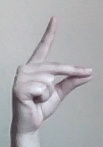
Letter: ta